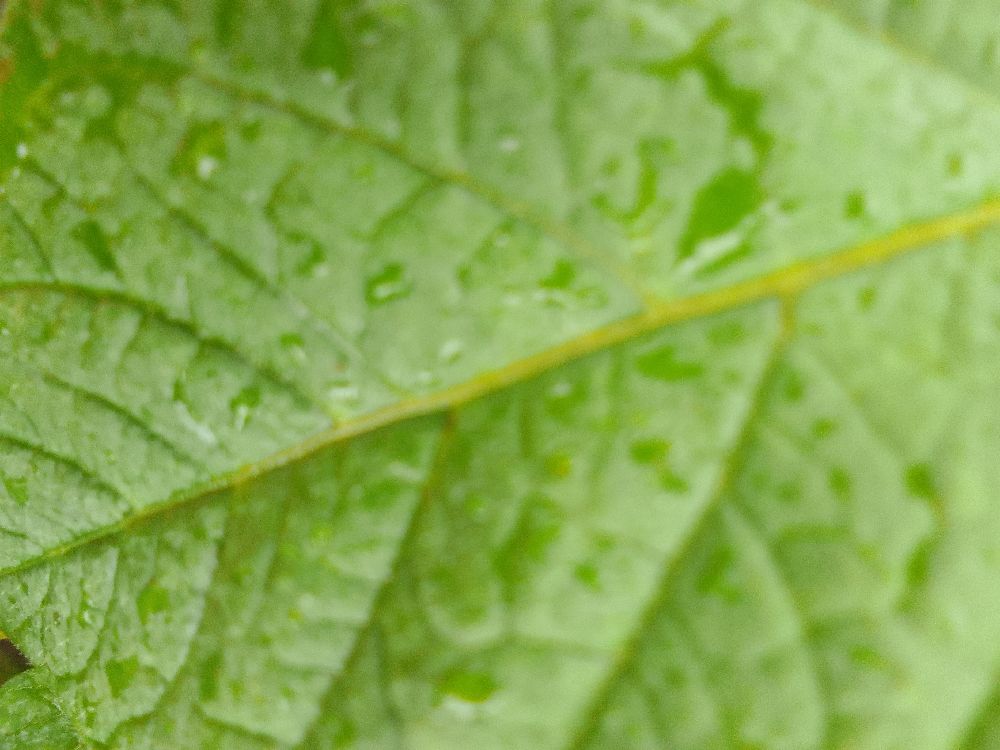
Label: Healthy